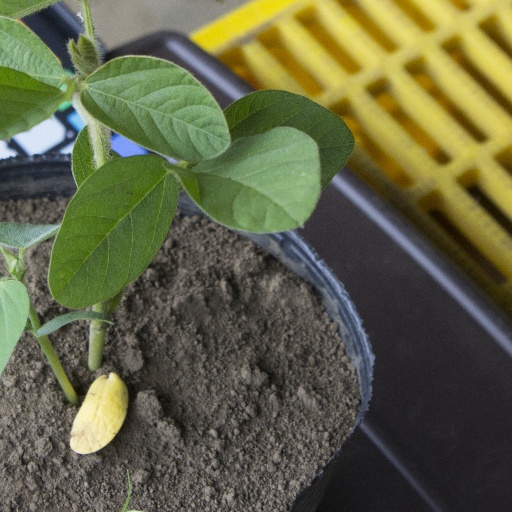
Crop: soybean